Sakena Yacoobi

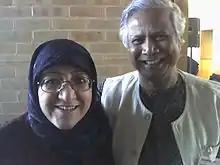
Sakena Yacoobi with Nobel laureate Muhammad Yunus

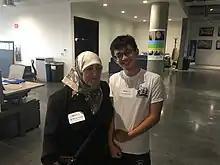
Sakena Yacoobi with Fernando Lorenzo

In 1995, Yacoobi established the Afghan Institute of Learning in order to provide teacher training to Afghan women, in addition to supporting children's access to education and providing health education to families. The organisation's aims are to work from a grassroots level to bring education and health services to disenfranchised Afghan women, including those in rural areas and from poor families in cities.